Martin Jørgensen

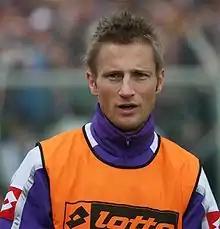
Jorgensen with Fiorentina in 2007

Lars Martin Jørgensen (born 6 October 1975) is a Danish former professional footballer who currently works as a scout for AGF. Starting his career as a full-back, he eventually spent most of it in midfield. In his 20-year playing career, he played for AGF in his homeland, as well as Italian clubs Udinese and Fiorentina.